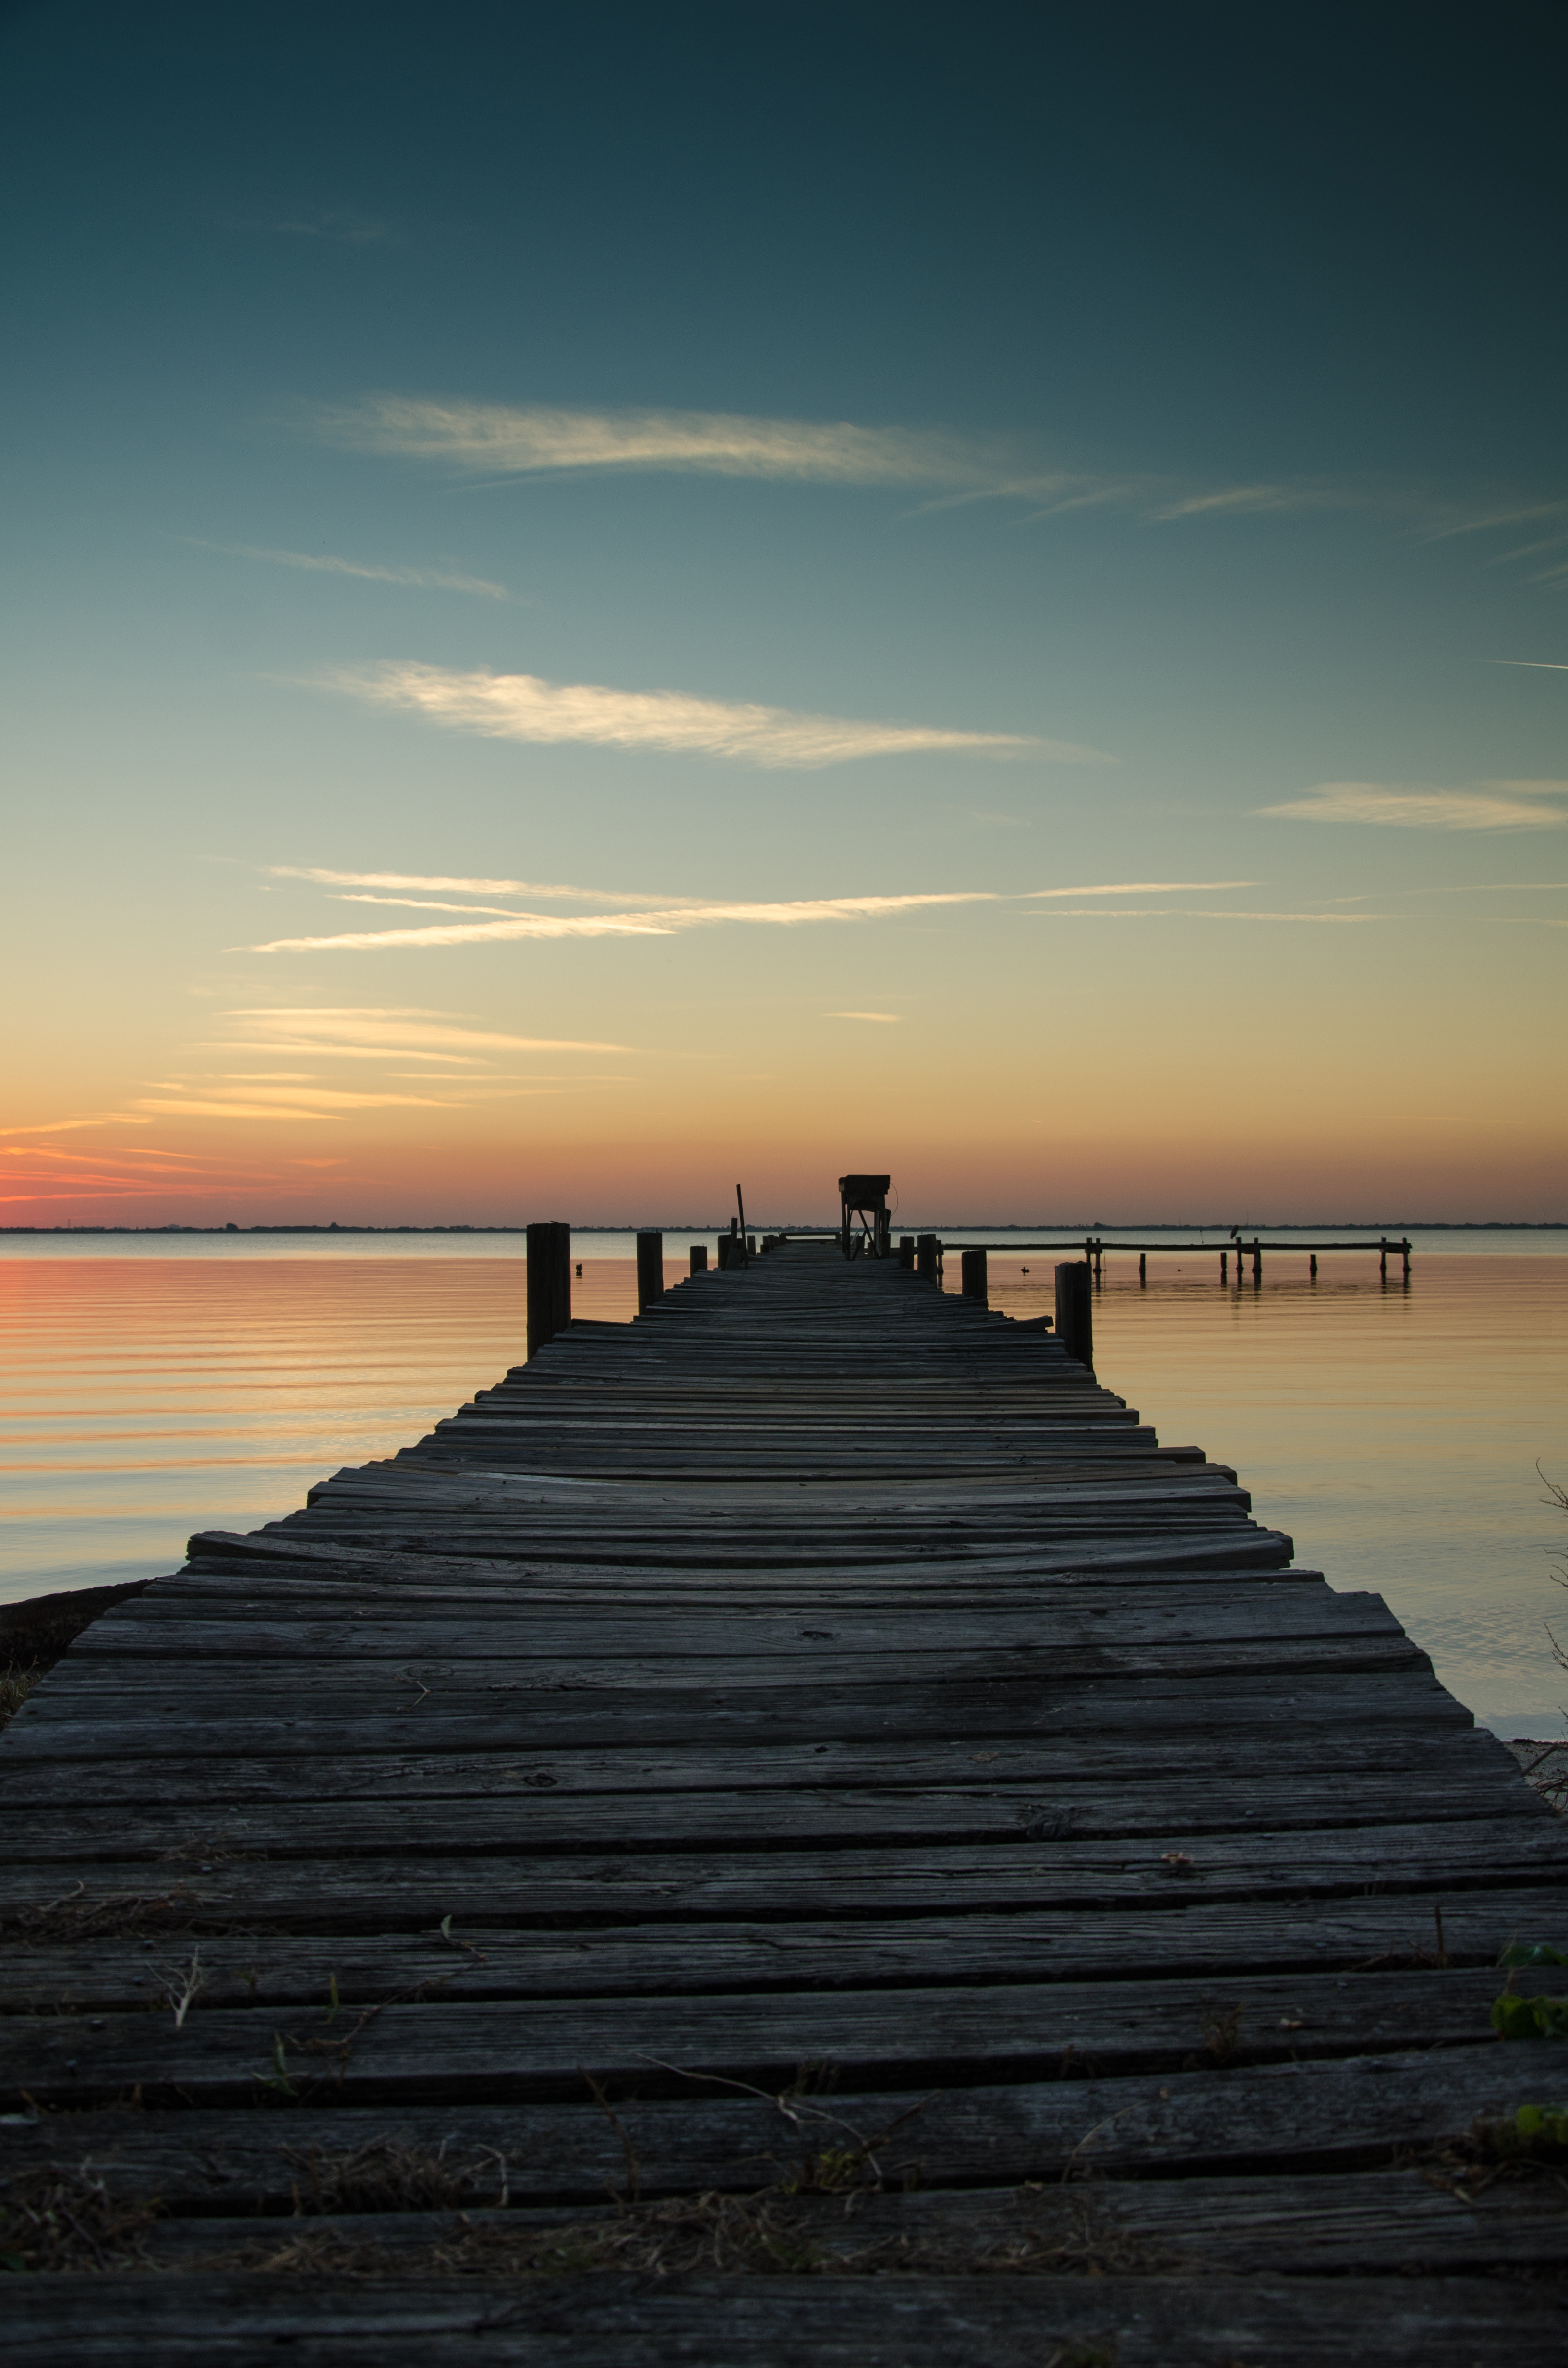
fishing dock, dock, sunset, intercostal, old wood, wood, planks, water, clouds, florida, cocoa beach, horizon, sky, sea, sunrise, calm, dawn, pier, cloud, morning, dusk, shore, ocean, evening, atmosphere, reflection, afterglow, breakwater, sunlight, coast, wave